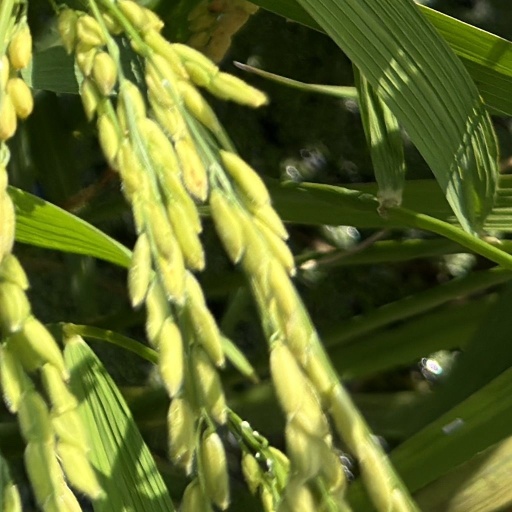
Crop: rice